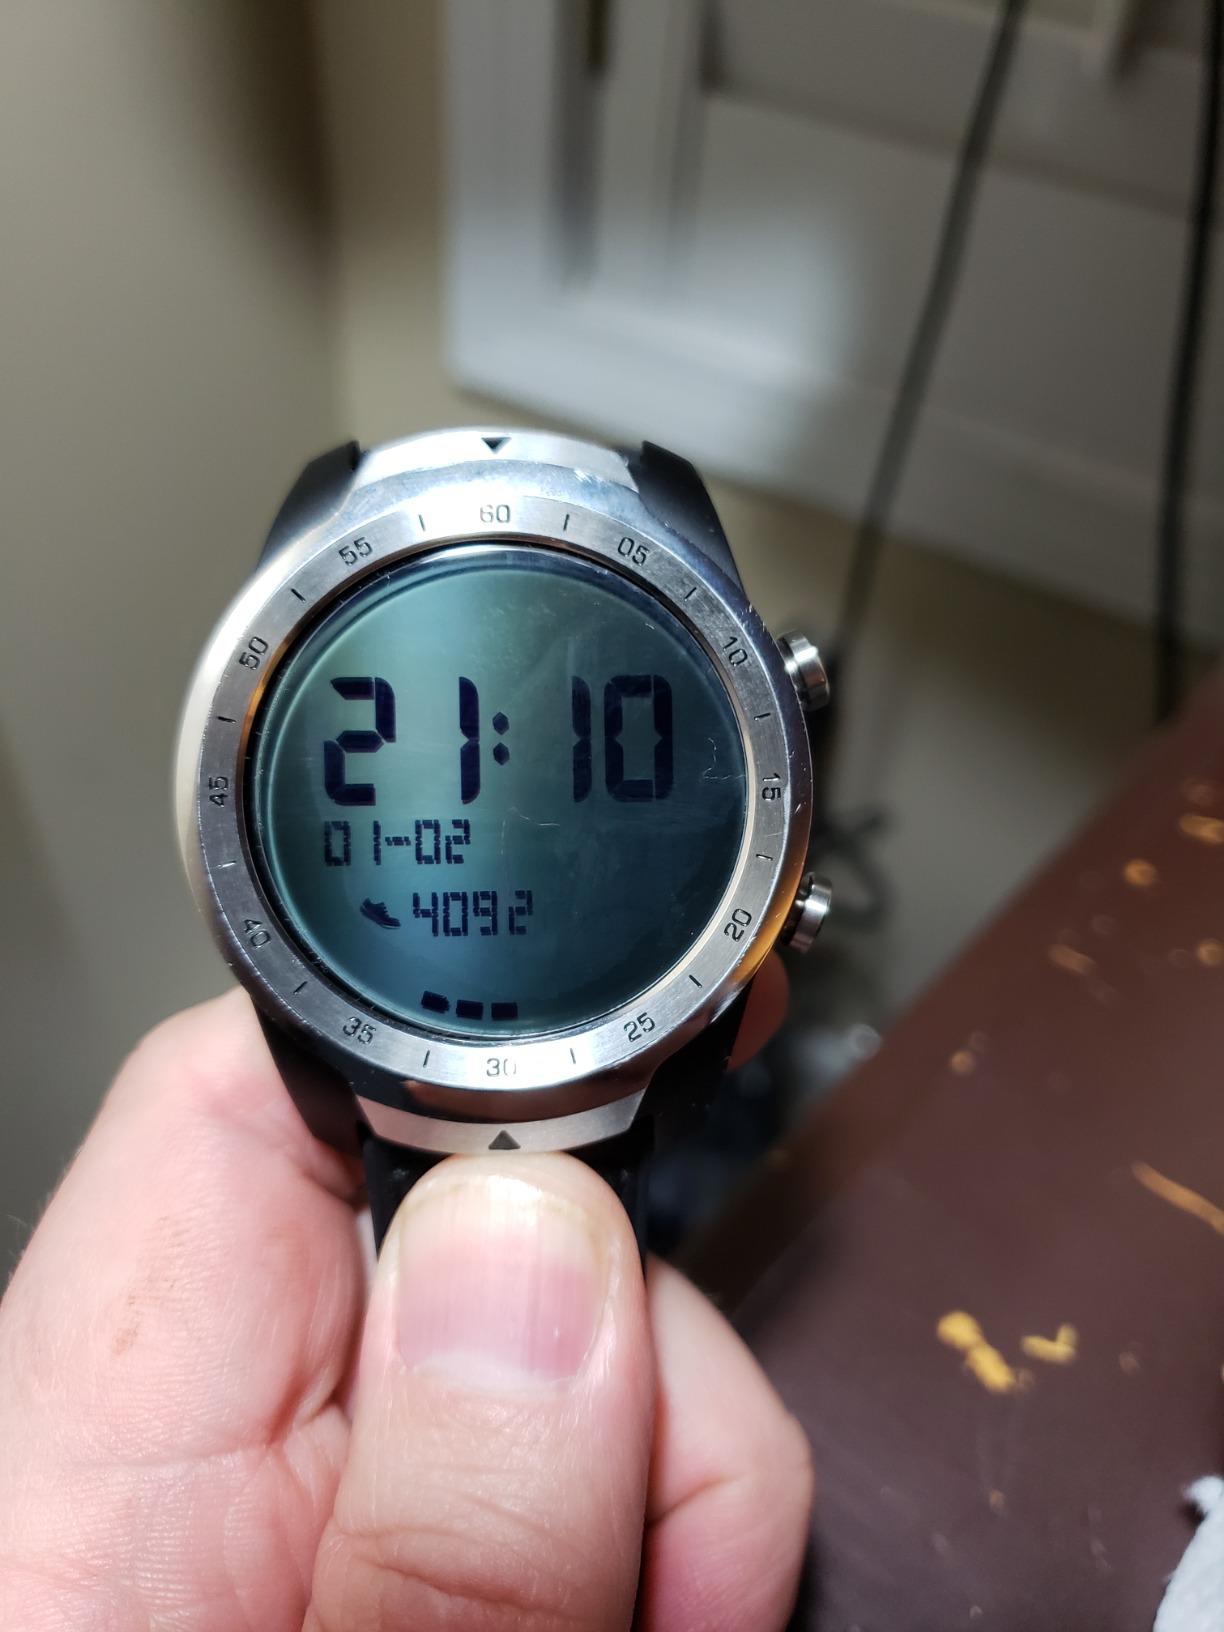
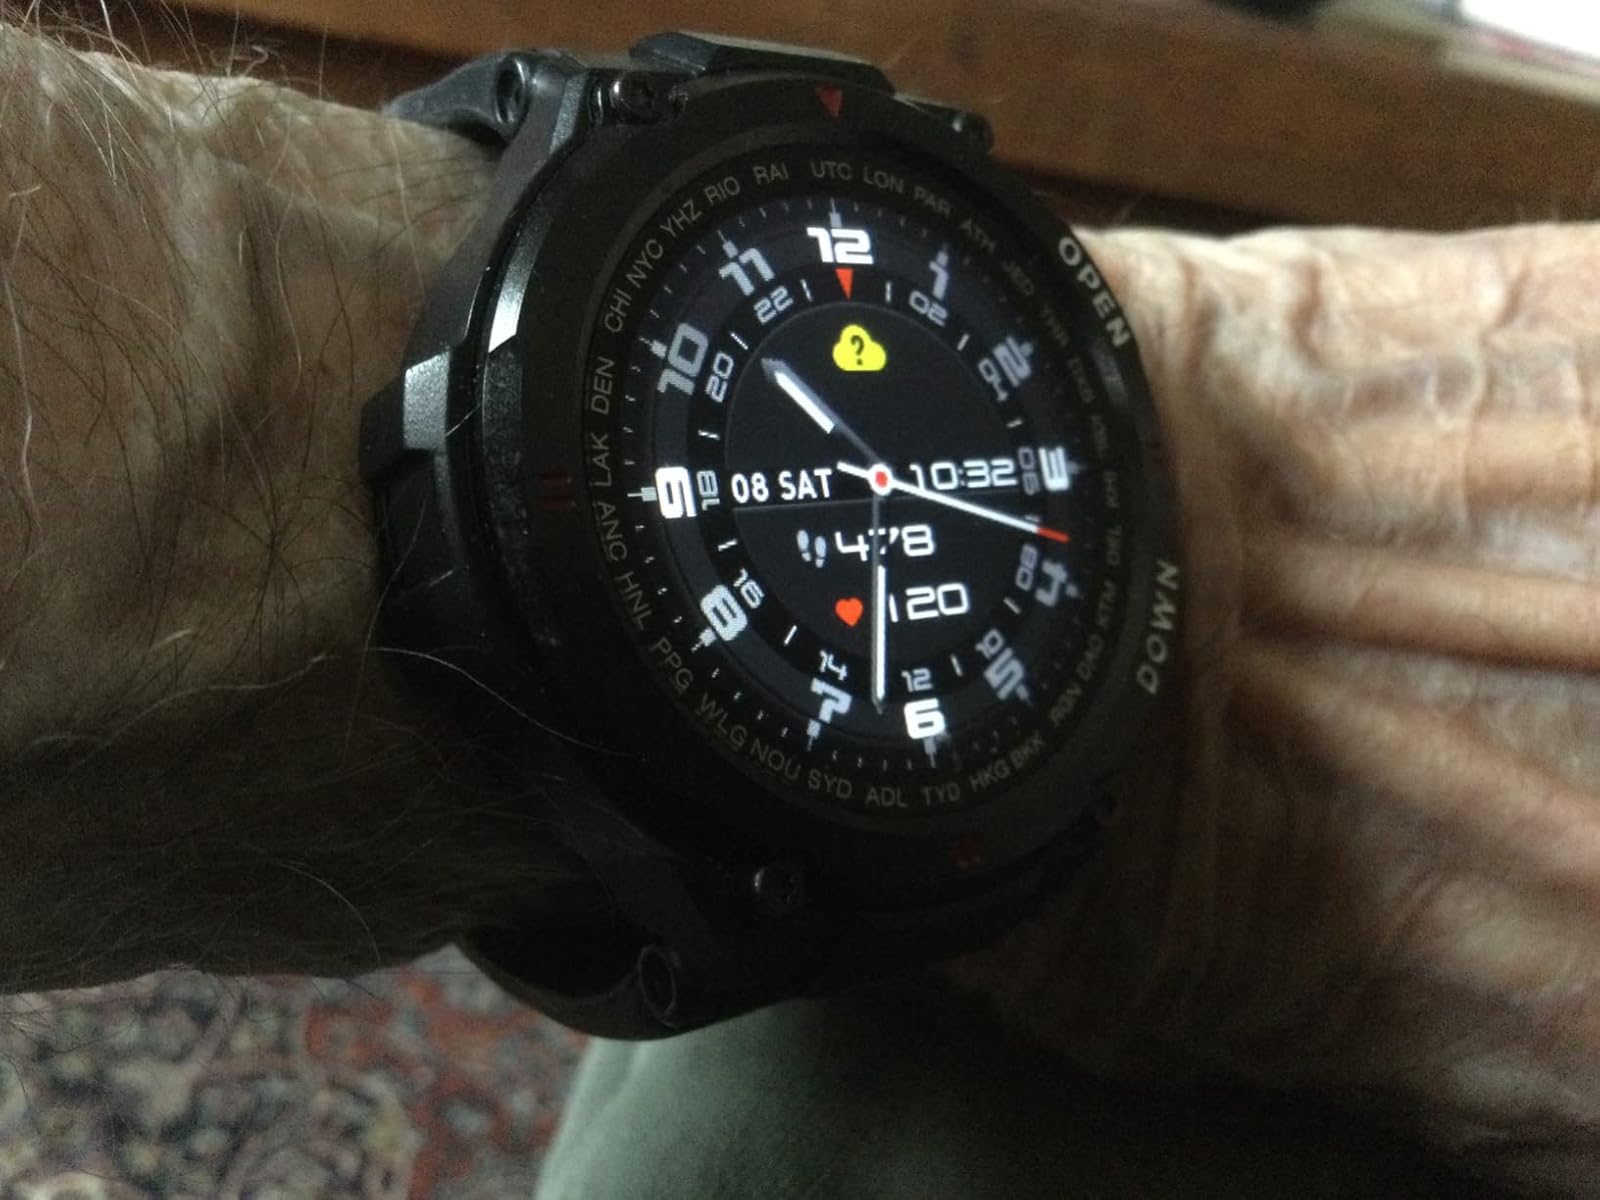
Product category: smartwatch
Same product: no